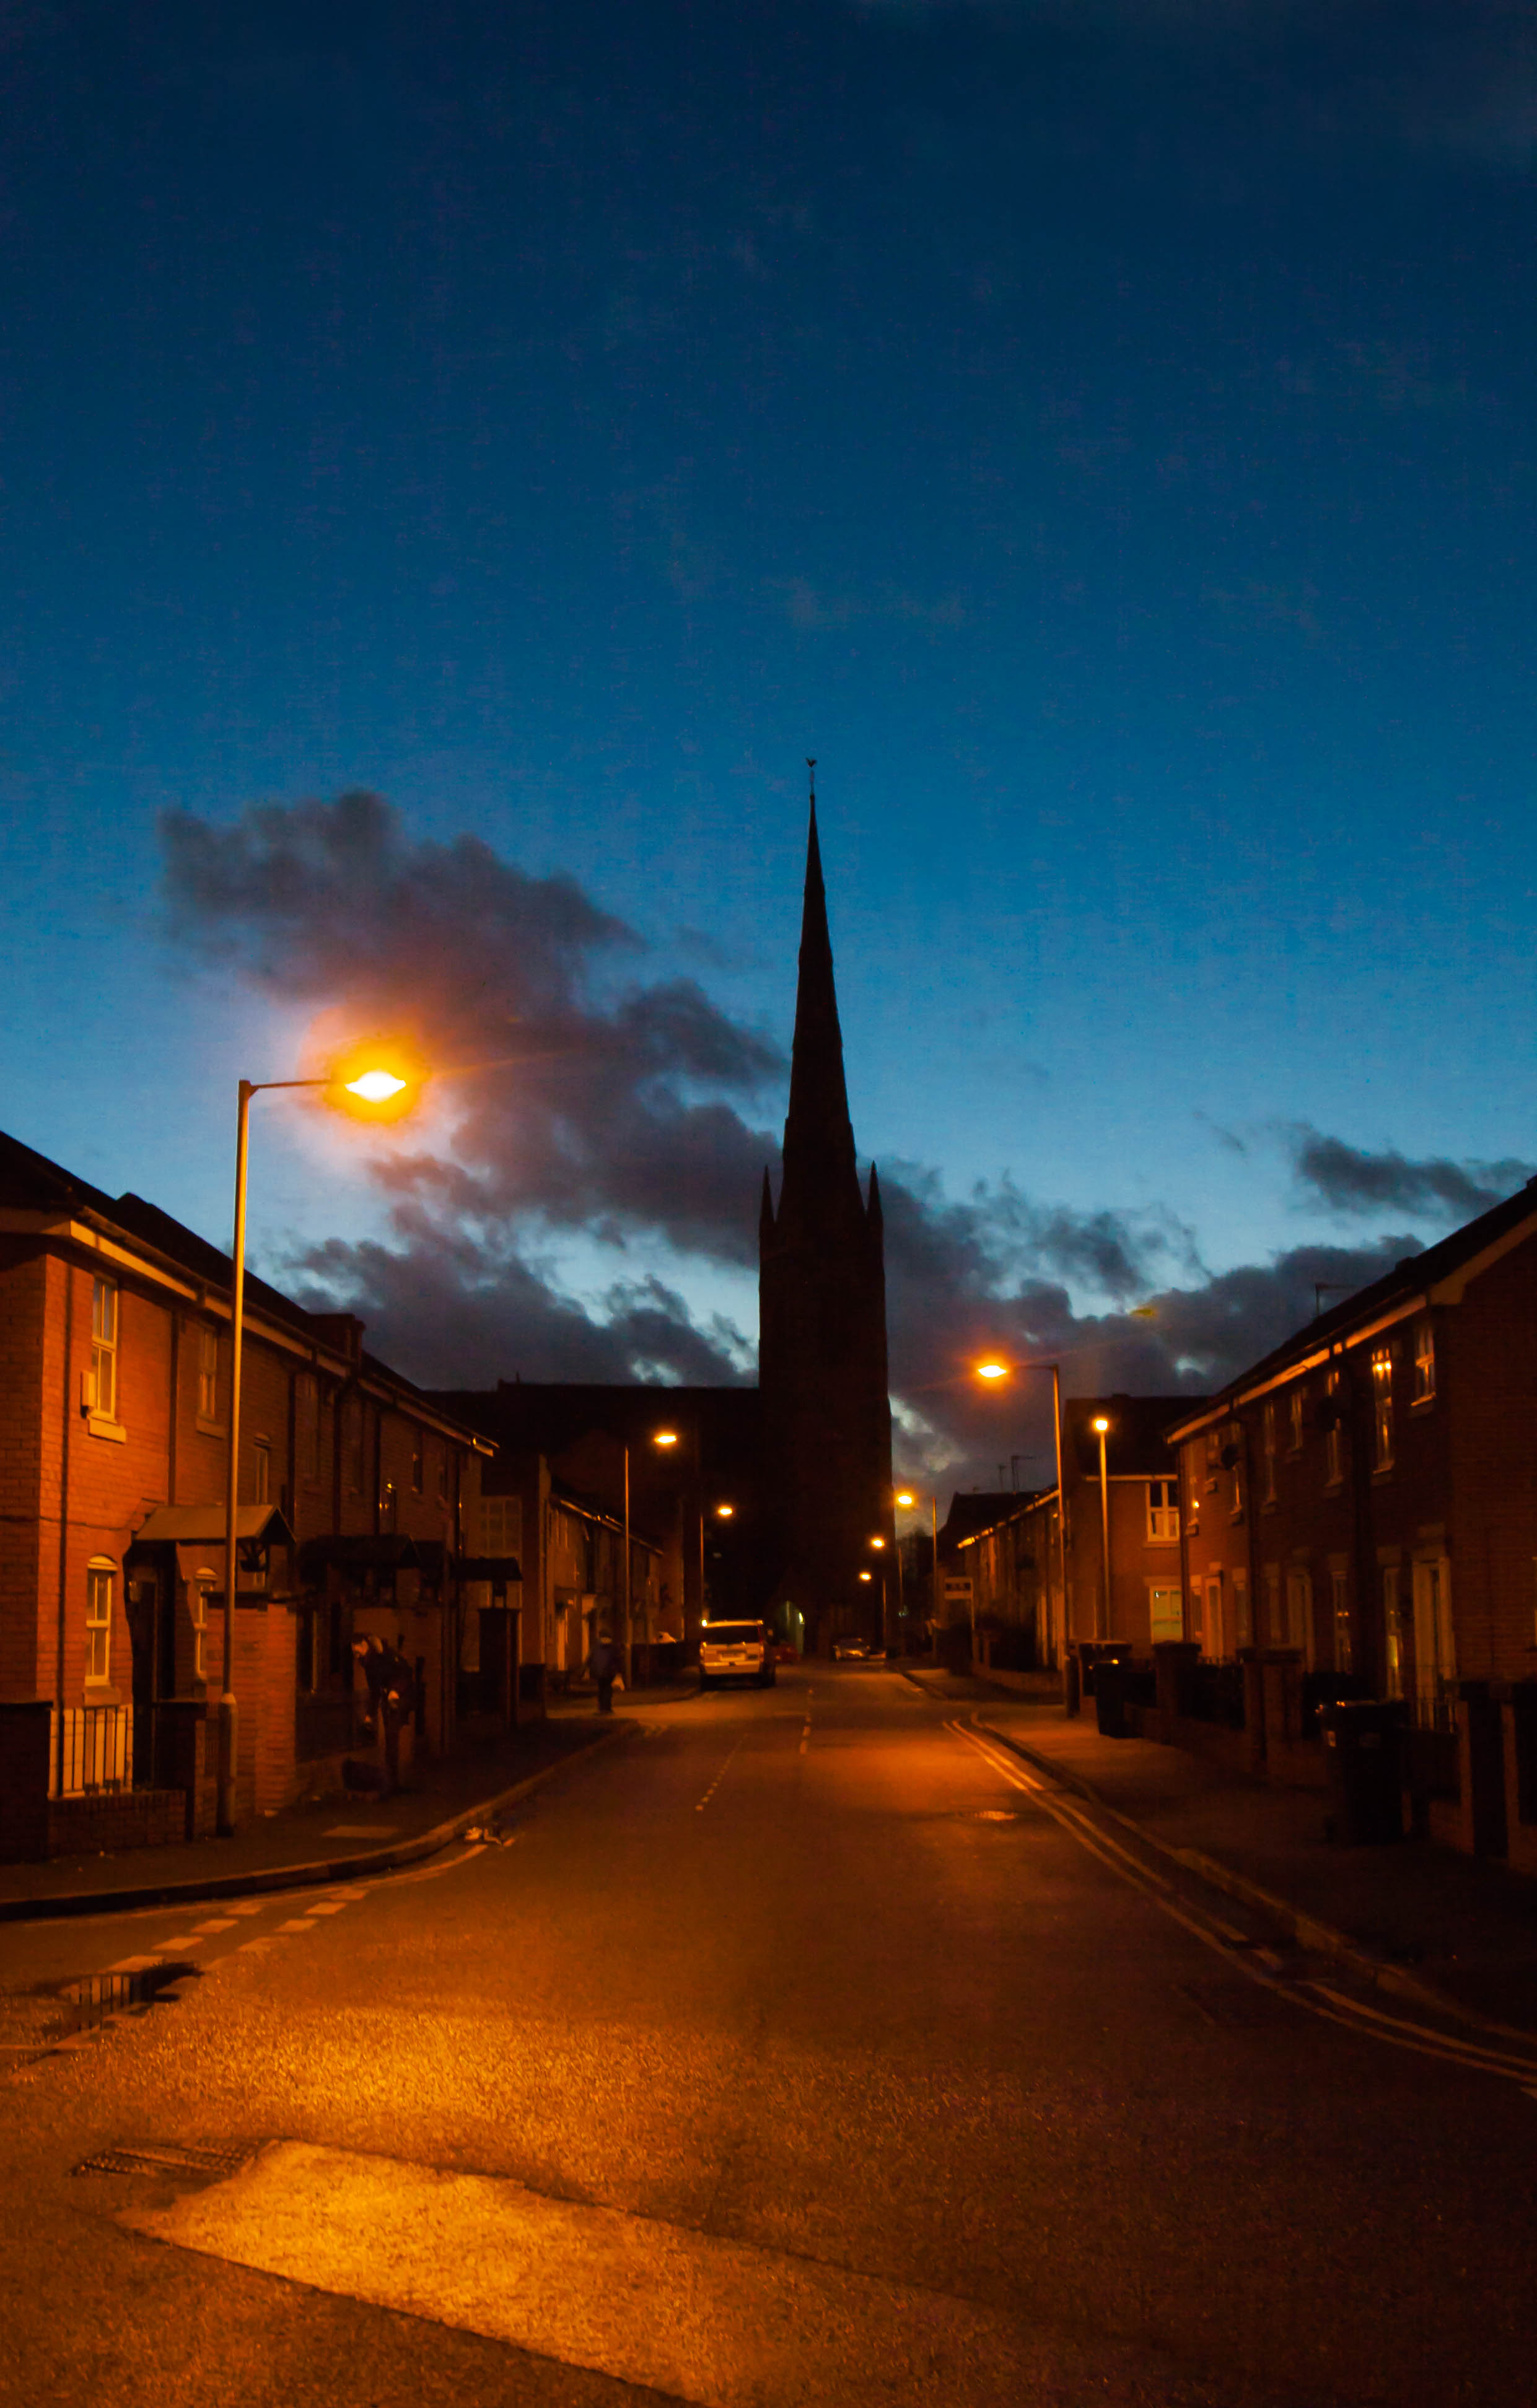
horizon, light, cloud, sky, sunrise, sunset, street, night, sunlight, morning, dawn, cityscape, dusk, evening, reflection, canon, darkness, church, street light, lighting, manchester, canon40d, nighttime, shape, end, manchesterstreet, hulme, endofthestreet